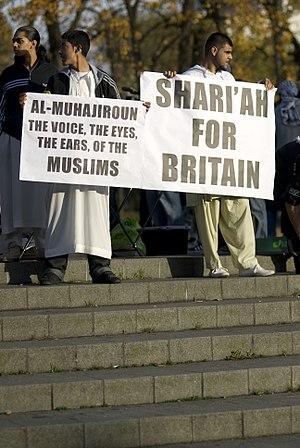
La charia représente dans l'islam diverses normes et règles doctrinales, sociales, cultuelles et relationnelles édictées par la révélation. Le terme utilisé en arabe dans le contexte religieux signifie « chemin pour respecter la loi [de Dieu] ». Il est d’usage de désigner en Occident la charia par le terme de loi islamique, qui est une traduction approximative puisque n'englobant que partiellement le véritable sens du mot. La charia codifie à la fois les aspects publics et privés de la vie d’un musulman, ainsi que les interactions sociales. Les musulmans considèrent cet ensemble de normes comme l’émanation de la volonté de Dieu. Le niveau, l’intensité et l’étendue du pouvoir normatif de la charia varient considérablement sur les plans historiques et géographiques.